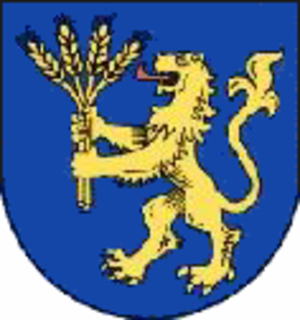
Stedesdorf est une municipalité allemande du land de Basse-Saxe, située dans l'arrondissement de Wittmund. En 2014, elle comptait 1 557 habitants.